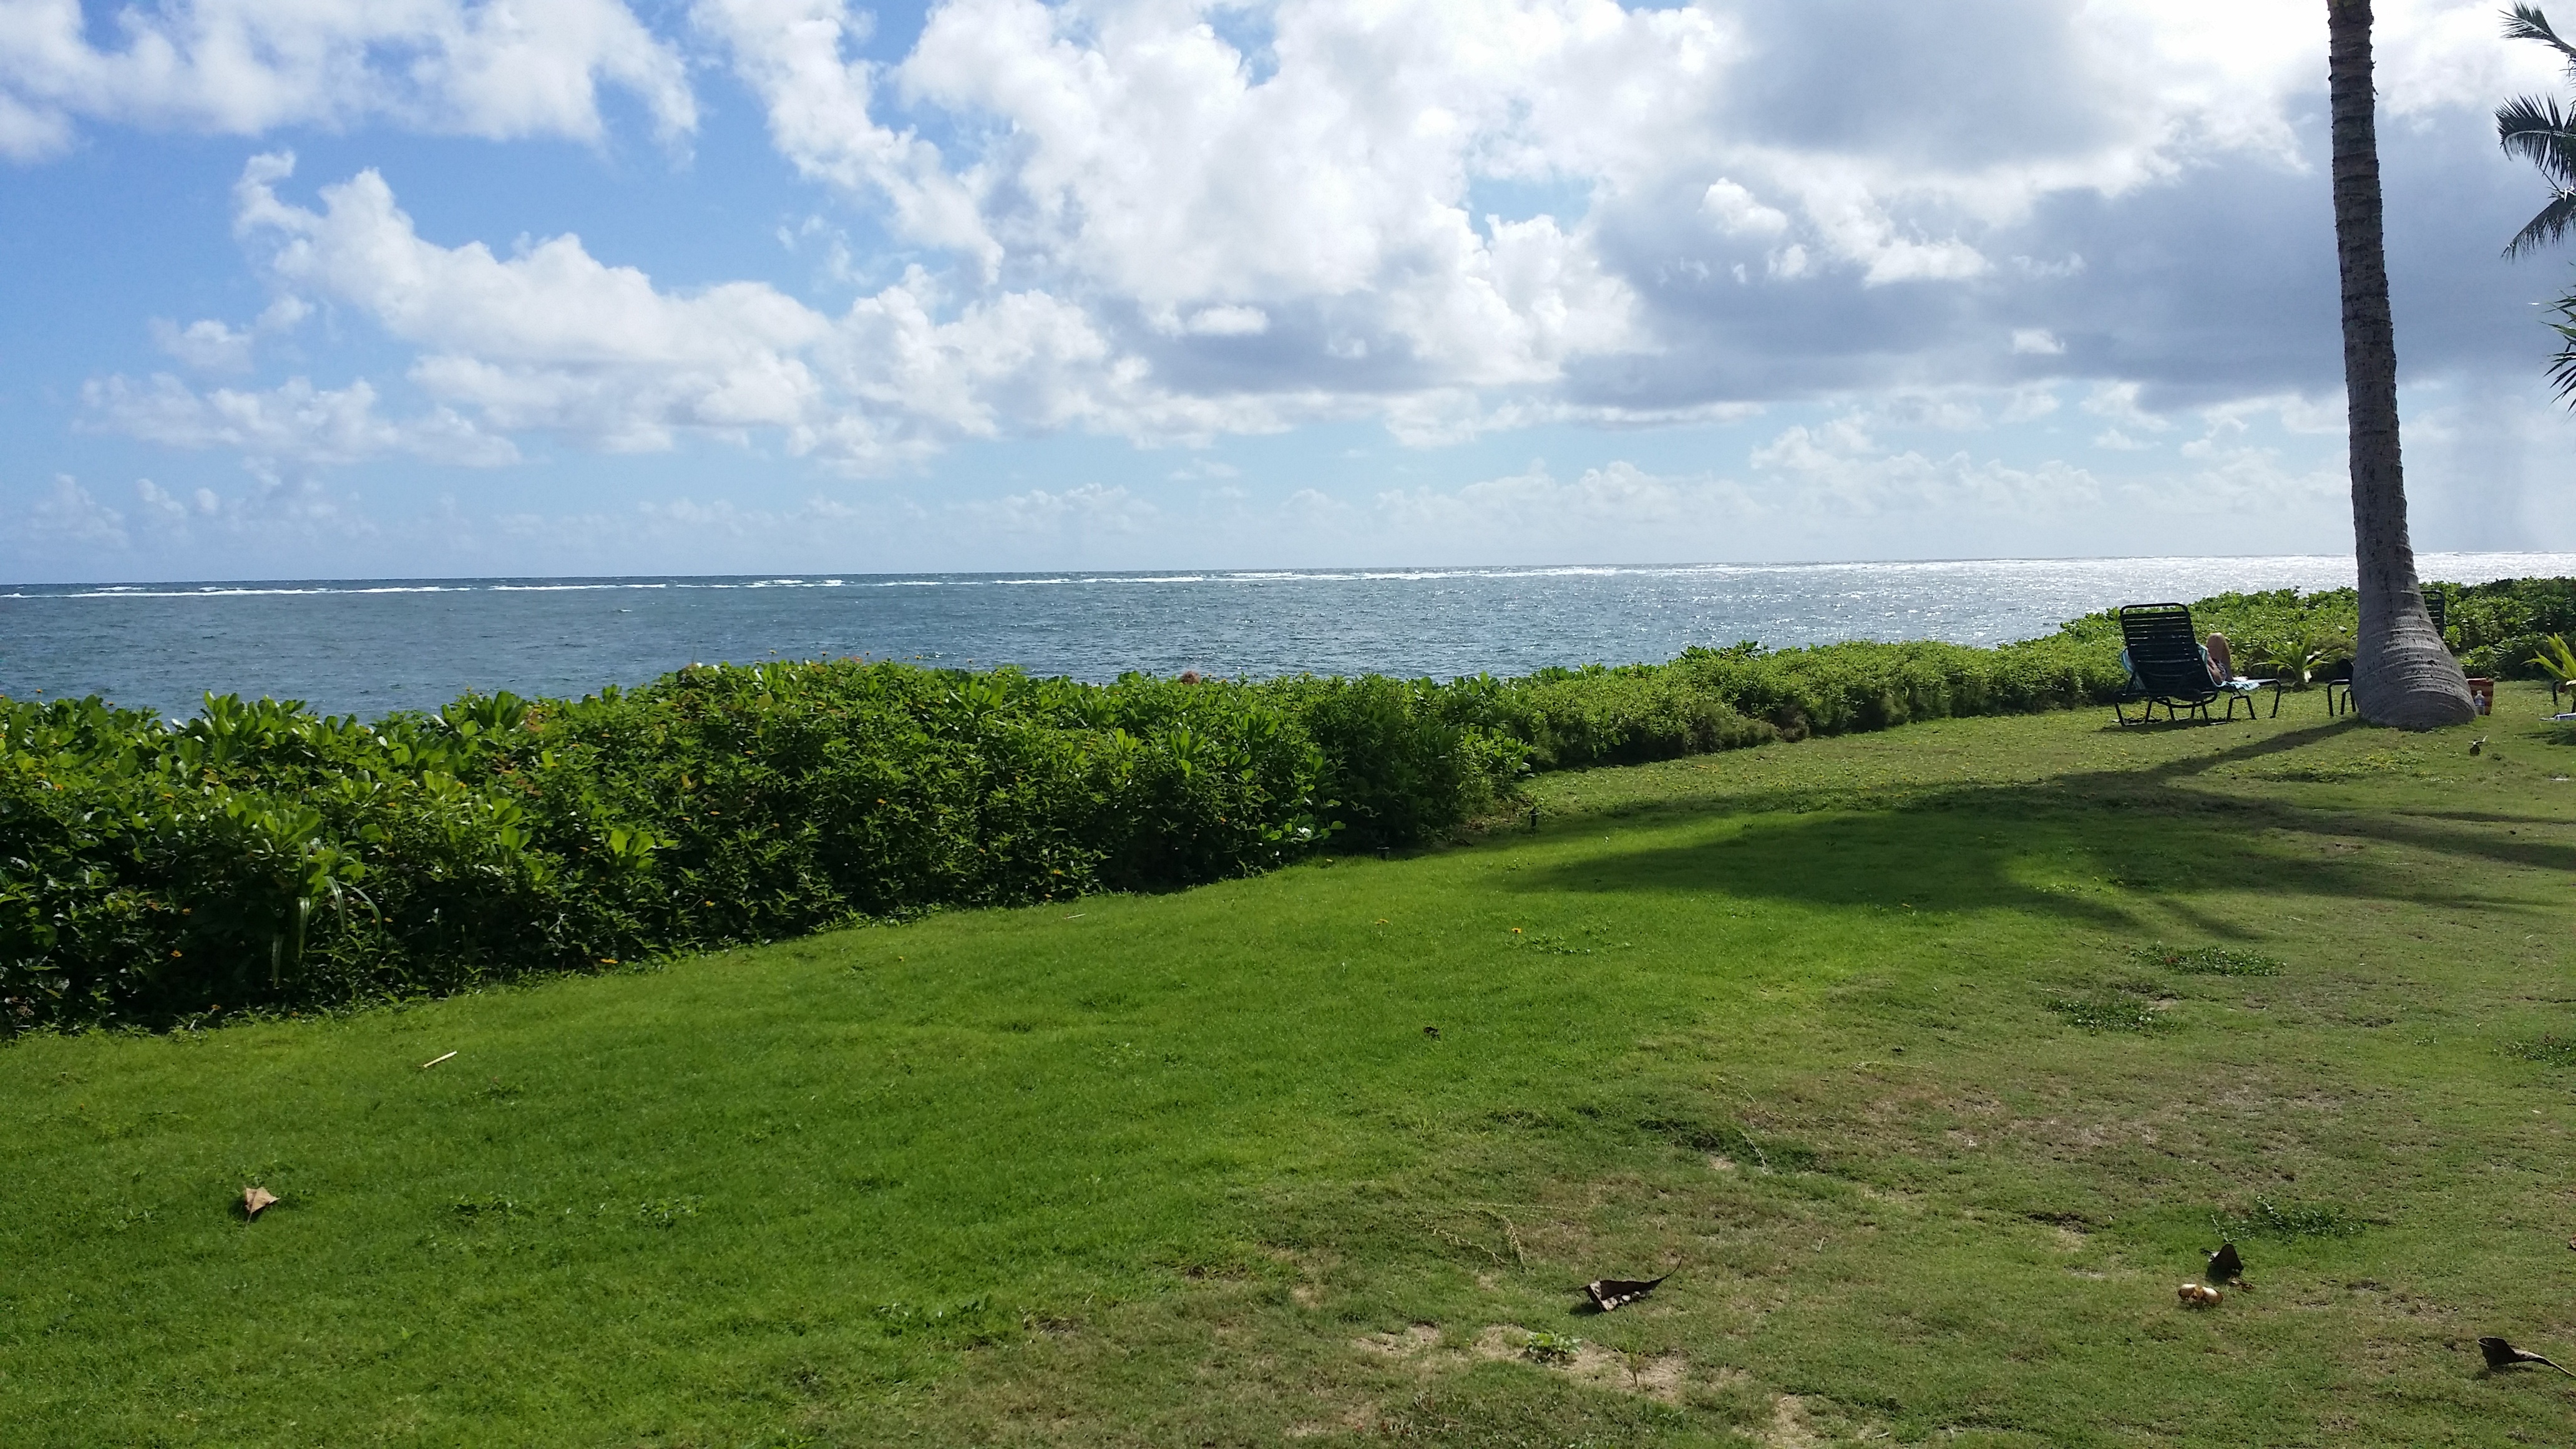
beach, landscape, sea, coast, tree, nature, grass, ocean, horizon, cloud, hill, shore, cliff, paradise, bay, terrain, grassland, beauty, habitat, ecosystem, cape, rural area